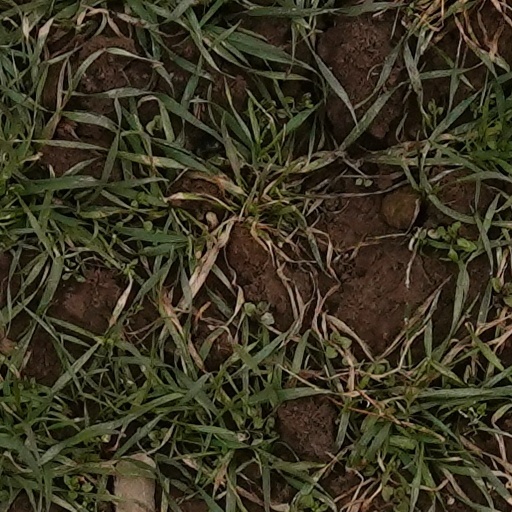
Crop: wheat